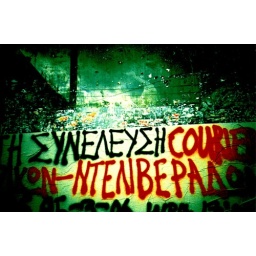
this sky was left behind the panel. the afternoon ended suddenly, when a soft voice cut the glass right in the middle.